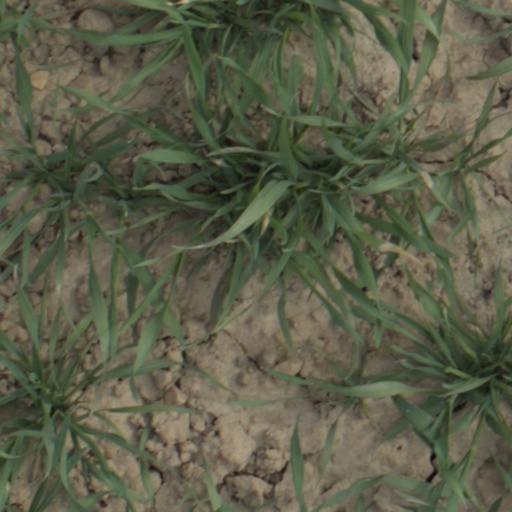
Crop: wheat